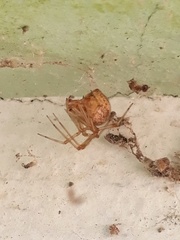
Species: Parasteatoda_tepidariorum